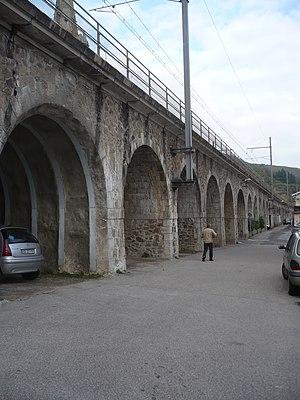
Viaduc du chemin de fer à Serrières
Serrières est une commune française, située dans le département de l'Ardèche en région Auvergne-Rhône-Alpes.